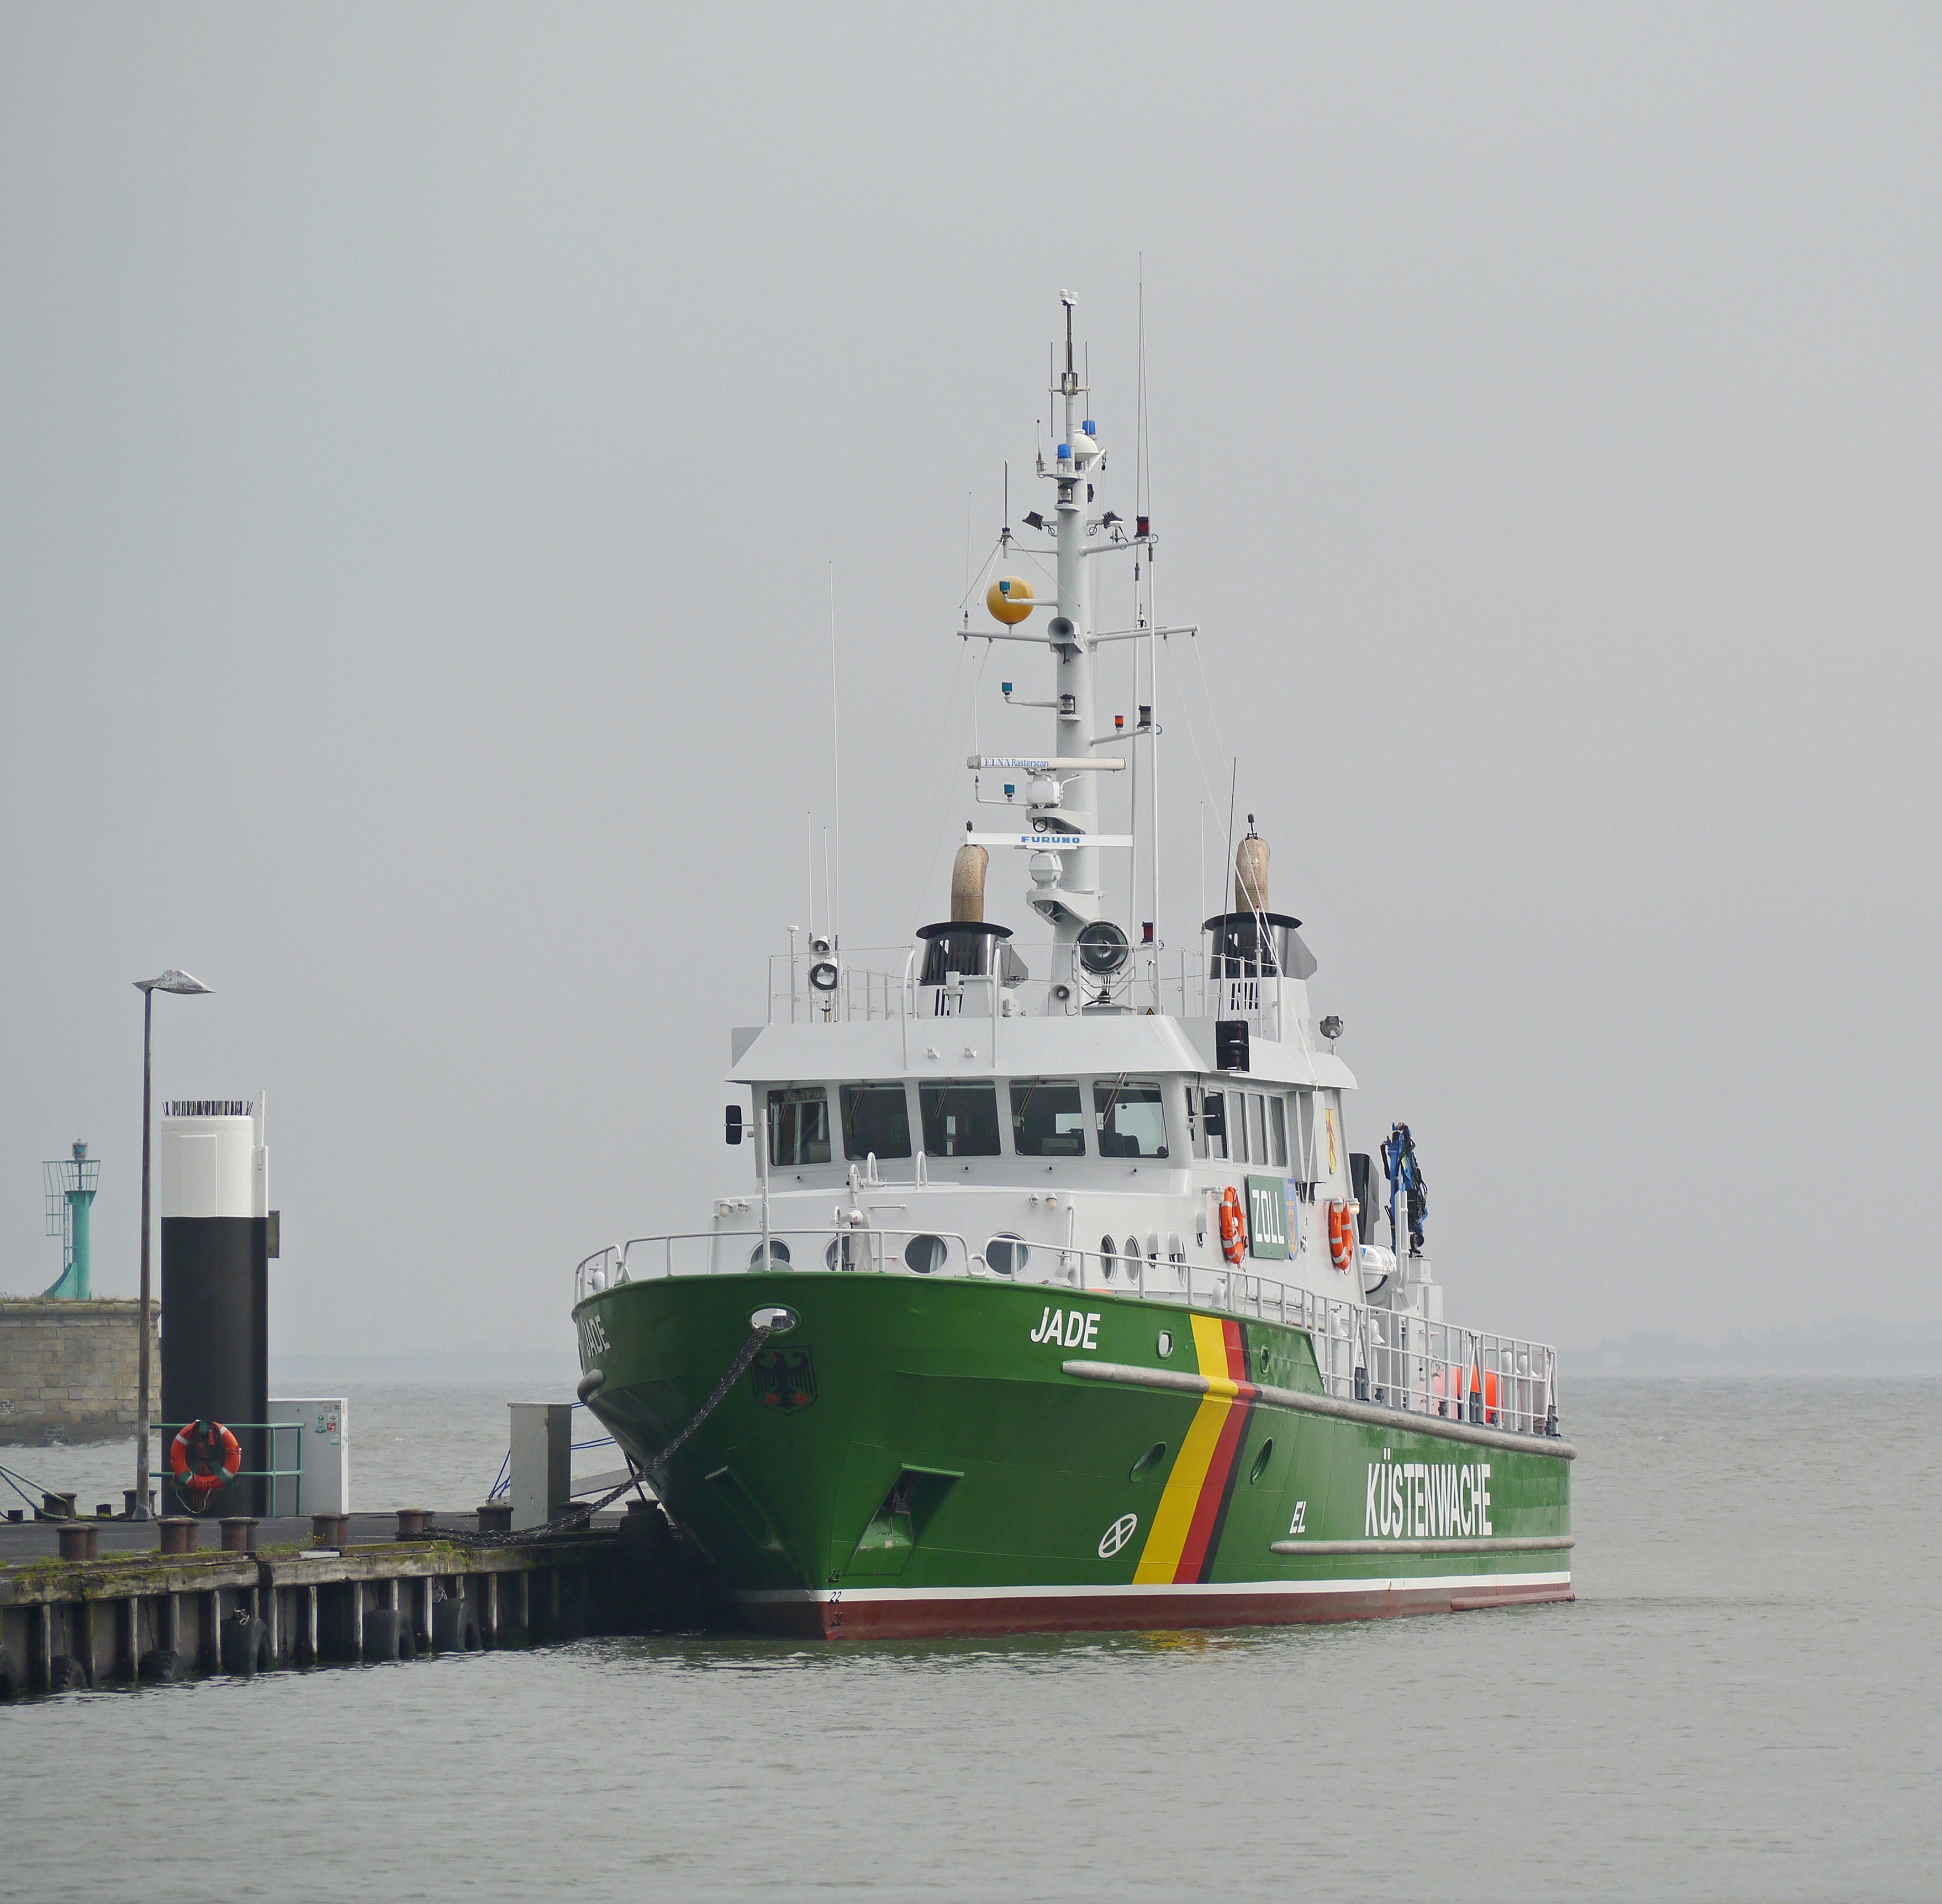
sea, coast, water, horizon, ship, vehicle, flood, haze, port, speedboat, ferry, police, germany, channel, tugboat, watercraft, north sea, jade, friesland, lower saxony, northern germany, wadden sea, fishing vessel, customs, coast guard, passenger ship, wilhelmshaven, freight transport, sea fog, patrol boat, research vessel, anchor handling tug supply vessel, platform supply vessel, united states coast guard cutter, bad vista